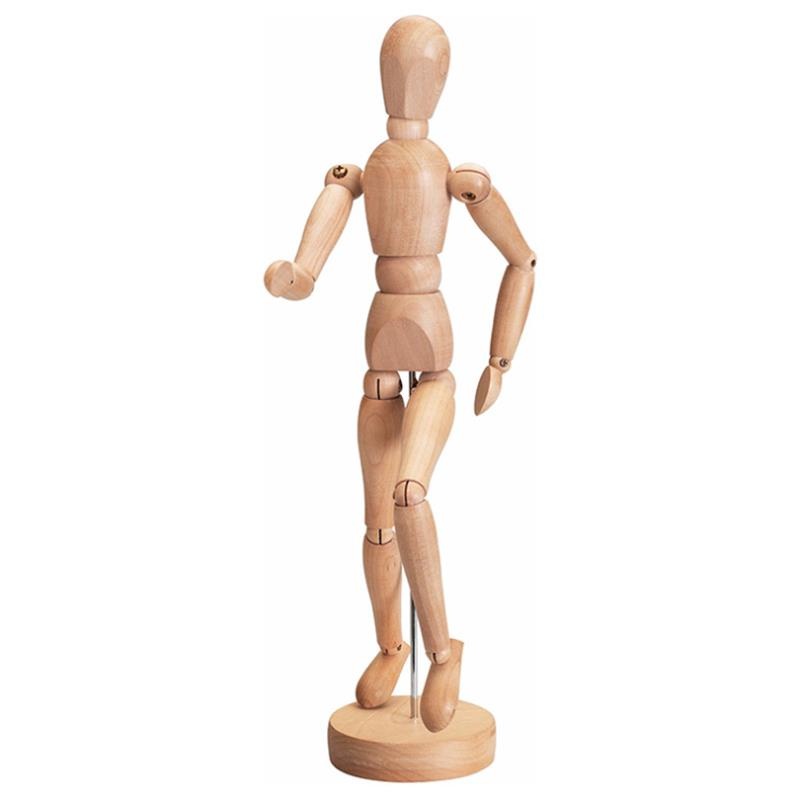
1 Pc 5.5/8/12 Inch Painting Sketch Wooden Man Model Artist Movable Limbs Doll Wood Carving Man Wooden Toy Art Draw Action Figure Mannequin Kids Toy
Features: ?�The wooden man model is modeled after the proportion of the human body. Its 14 joints can be flexibly rotated at will, and a variety of shapes can be created for painters to copy and sketch. ?�Flexible wooden figure doll stand desktop toy, could make many pose, such as greeting, walking, running, etc ?�Home furnishings: a good decoration piece for your room or living room ?�Great gift for your friend or family ?? kinds of size for you to choose Specifications: Item name:Wooden Man Model Toy Material: Wooden Color: Wood Product Size: 5.5 inch: 42*155mm; 8 inch: 60*218mm; 12 inch: 80*320mm Package includes: 1 x Wooden Man Model Toy
Brand: Shopify
Category: Arts & Entertainment > Hobbies & Creative Arts > Arts & Crafts > Art & Crafting Tools > Dress Forms